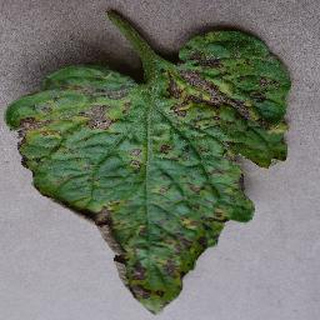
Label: tomato_early_blight